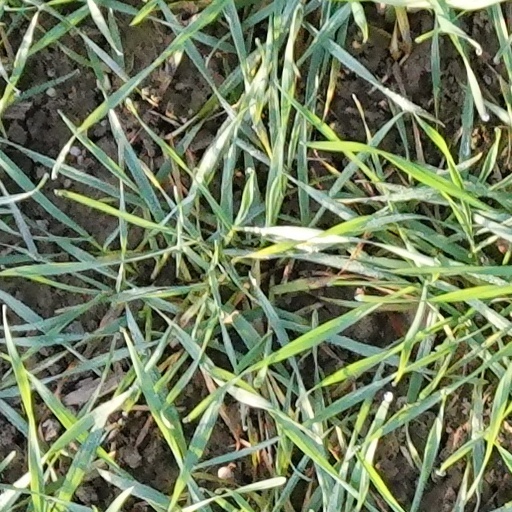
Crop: wheat